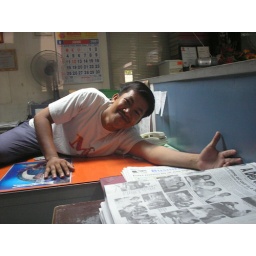
Crazy man jumping over the table